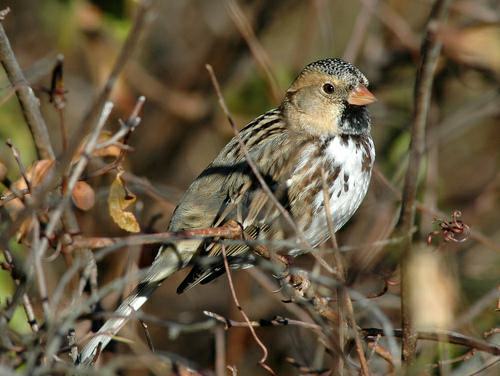
A photo of a harris sparrow